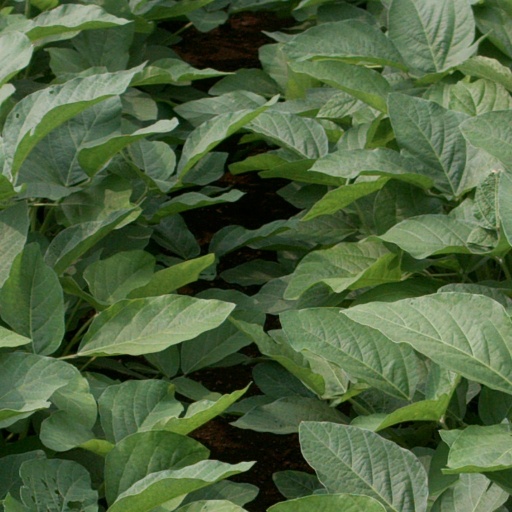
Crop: soybean